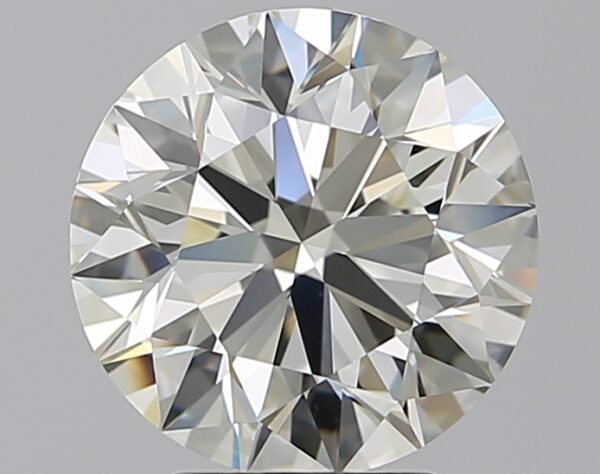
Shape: round
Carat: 3.44
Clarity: VVS2
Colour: K
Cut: EX
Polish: EX
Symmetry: EX
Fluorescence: ST
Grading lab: GIA
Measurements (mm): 9.56 x 9.6 x 6